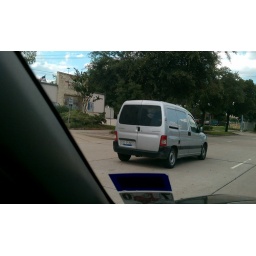
Peugeot Partner cargo van spotted in Houston